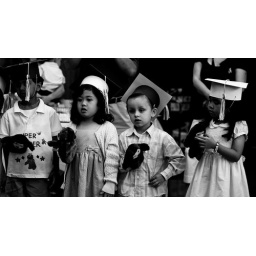
5 little monkeys sitting in a tree